Cochrane, Chile

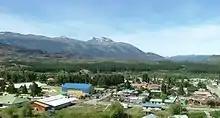
Cochrane

Cochrane was founded in 1954 (as Pueblo Nuevo), but didn't have road access to the rest of Chile until 1988, when the Carretera Austral was opened. The town was later named Cochrane in honour of Thomas Cochrane, 10th Earl of Dundonald, a British naval captain and radical politician who was appointed the first Admiral of the Chilean Navy in 1818 and made a major contribution to winning independence for the young nation from Spain. Cochrane remains the southernmost town along the highway, with only a few villages south of it, among them Caleta Tortel and Villa O'Higgins. Cochrane is just south of the newly established Patagonia National Park. The center of town includes a park surrounded by various shops, including a general store, a bakery, a small supermarket, a tourist information kiosk, and more.